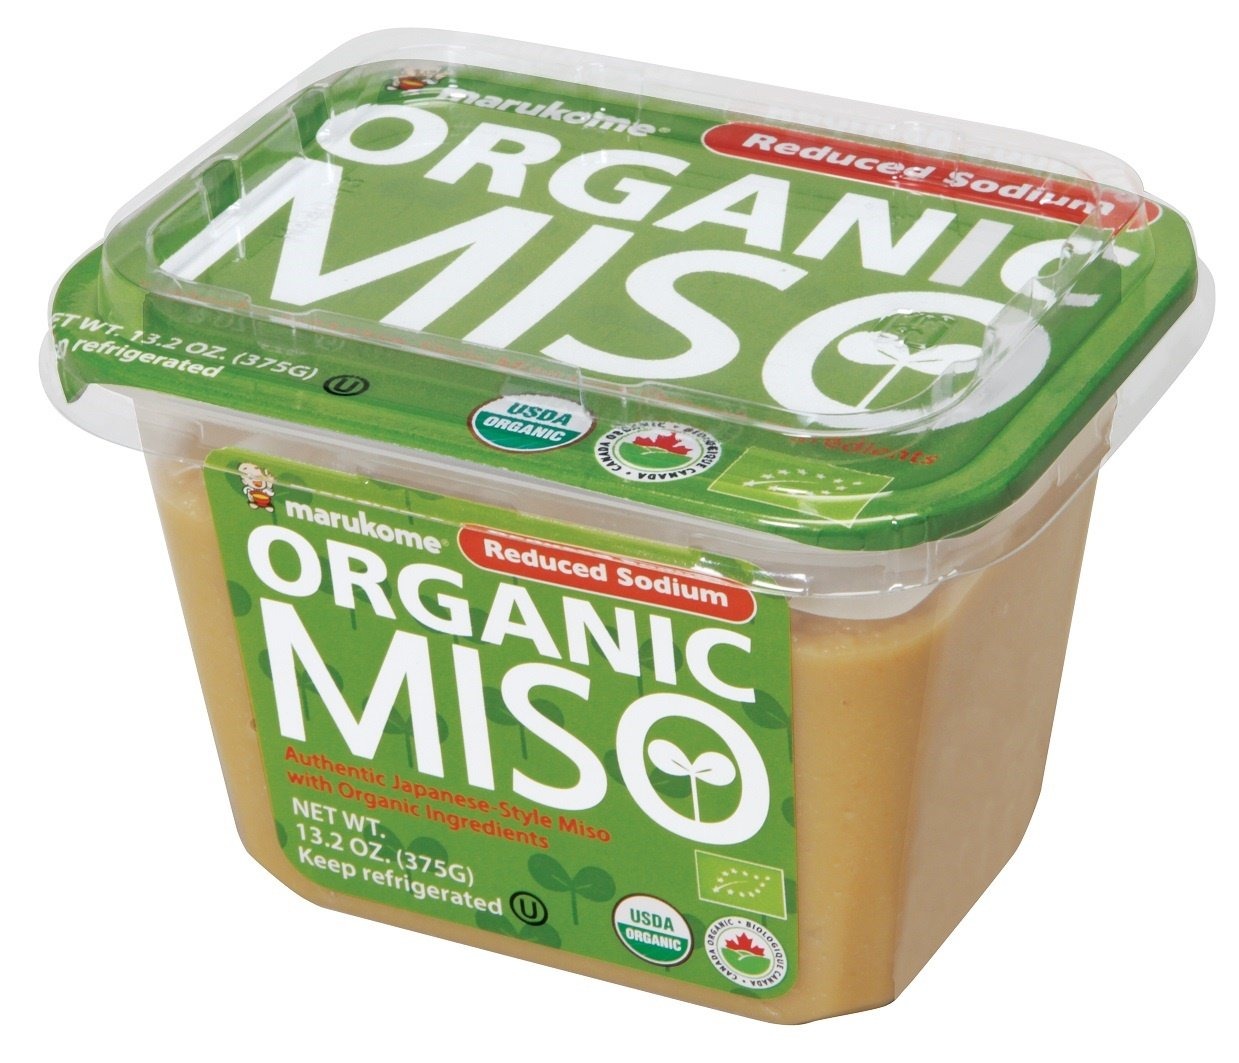
Item Name: Marukome Organic Broth, Reduced Sodium Miso Paste, 13.2 OZ
Bullet Point 1: Organic
Bullet Point 2: Gluten free
Bullet Point 3: Vegetarian, Vegan
Bullet Point 4: Enjoy the healthy benefits of soy
Bullet Point 5: Made in the USA
Bullet Point 6: Contents: 375g (13.2OZ). About 15g of miso is used for one cup of miso, so you can enjoy about 25cups of miso soup. Not only for authentic Japanese miso soup but also as a secret seasoning for other various soups, dressings and even your original seasoning.
Value: 13.2
Unit: ounce

Price: 11.42